Bucket seat

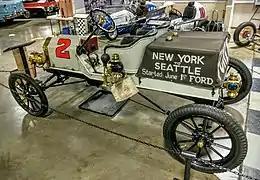
Many early automobiles lacked either cabins or doors. Full-width wrap-around or individual bucket seats kept passengers in cars until designs changed. Pictured, 1909 Ford Model T race-car with minimal bodywork to save weight.

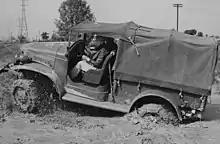
An experimental "bucket seat" in a 1941 ton Dodge WC-4

Since their inception, almost all American cars were equipped with bench seats, like those in carriages, which permitted multi-passenger seating. As European cars became more accessible to Americans following World War II, bucket seats became associated with sports performance and luxury. Bucket seats then spread to American manufacturers, beginning as "sporty trim packages" in the late 1950s and later appearing as a standard feature.